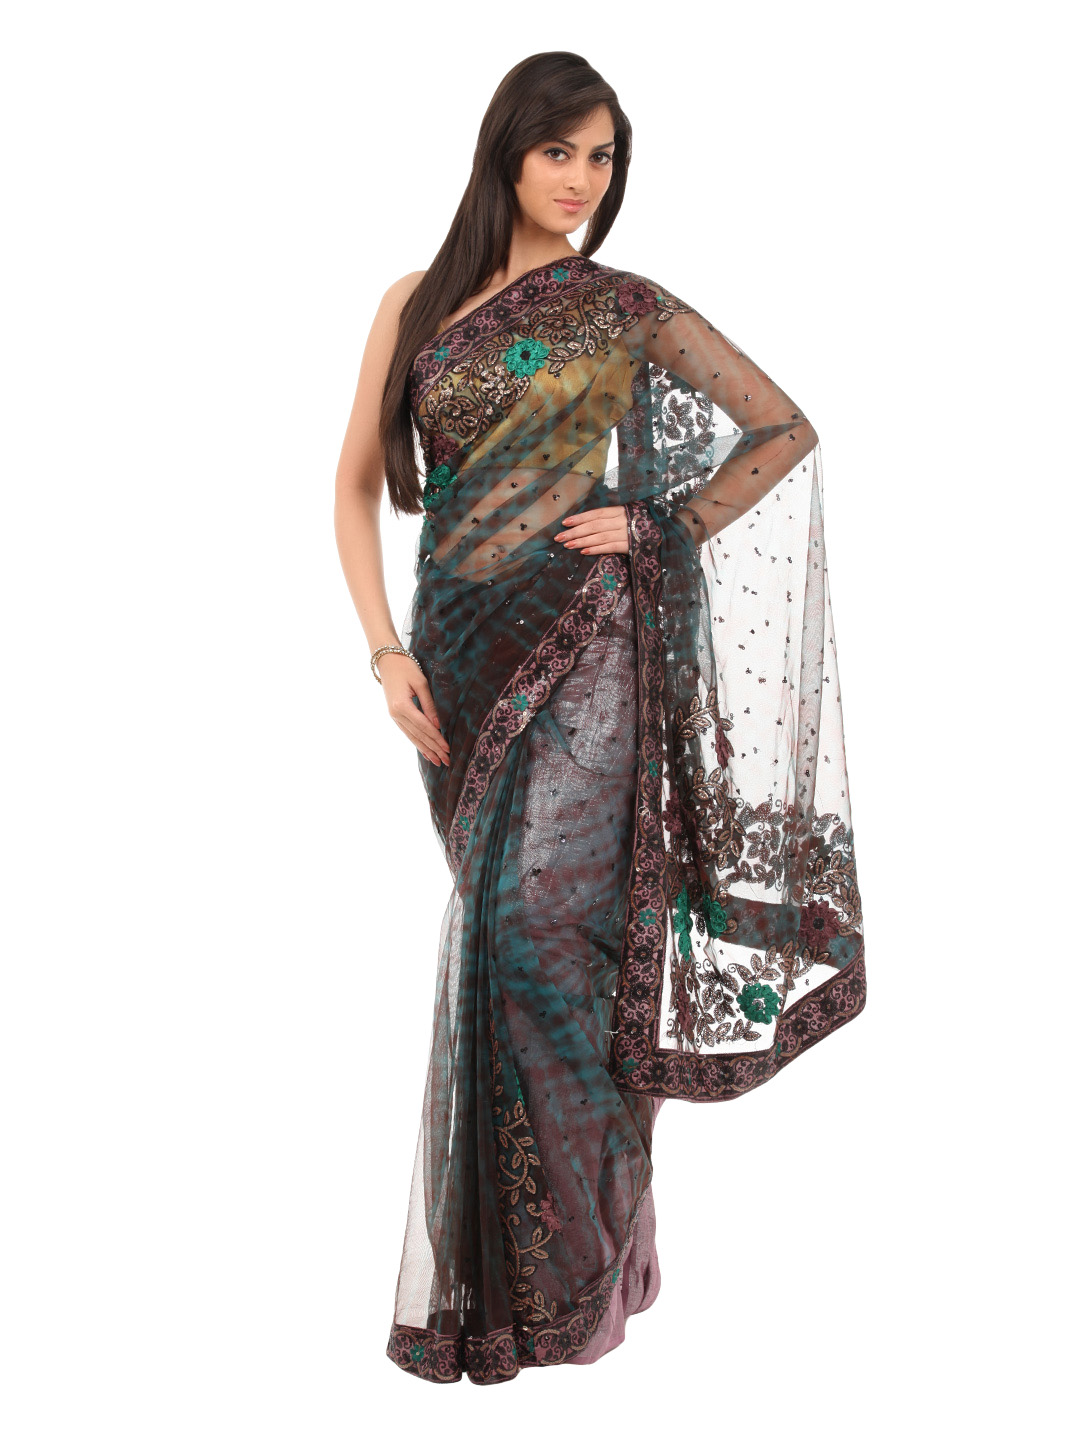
FNF Green & Purple Wedding Collection Sari
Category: Apparel / Saree / Sarees
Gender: Women
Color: Green
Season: Fall 2012
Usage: Ethnic